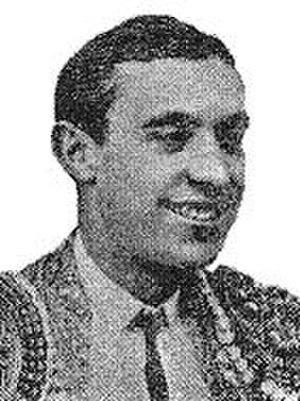
Diego Mazquiarán Torróntegui dit « Fortuna », né le 20 février 1895 à Sestao, mort à Lima le 10 mai 1940, est un matador espagnol.